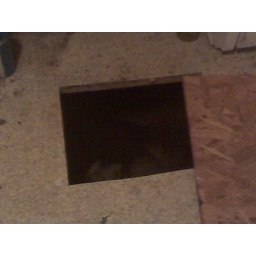
close up of a hole in the kitchen floor - cut by a circular saw